Susan's Big Day

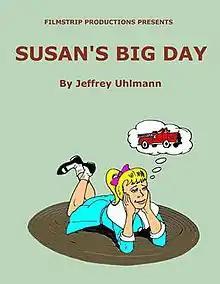

Susan's Big Day is a 2010 absurdist animated short film that was originally directed and written by Jeffrey Uhlmann in 1983. It tells the story of a pivotal event in the life of a young girl, Susan, on the day of her mother's date with a fire chief.